Snuffy Stirnweiss

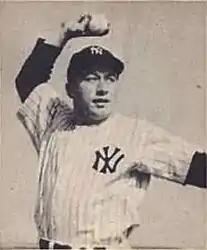
Stirnweiss in 1948

George Henry "Snuffy" Stirnweiss (October 26, 1918 – September 15, 1958) was an American professional baseball second baseman. He played in Major League Baseball (MLB) between 1943 and 1952, spending most of his MLB career with the New York Yankees, and spending his last couple of seasons playing with the St. Louis Browns and the Cleveland Indians. A batting champion in 1945 and a two-time All-Star, he played a role with three different World Series championship squads during his time in New York.